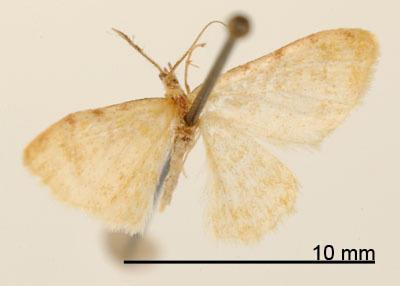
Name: Ptychopoda sulphuraria notata
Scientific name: Ptychopoda sulphuraria notata Dognin, 1912
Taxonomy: Animalia, Arthropoda, Insecta, Lepidoptera, Geometridae, Sterrhinae
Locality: Alto de las Cruces, Cali, Valle del Cauca, Colombia
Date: Mar 1909